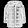
Label: Coat